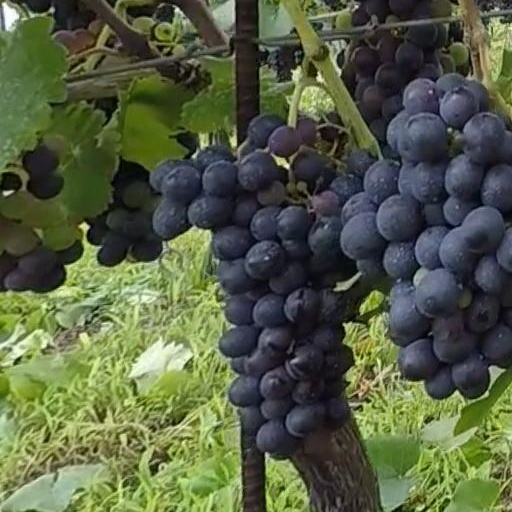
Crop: grape